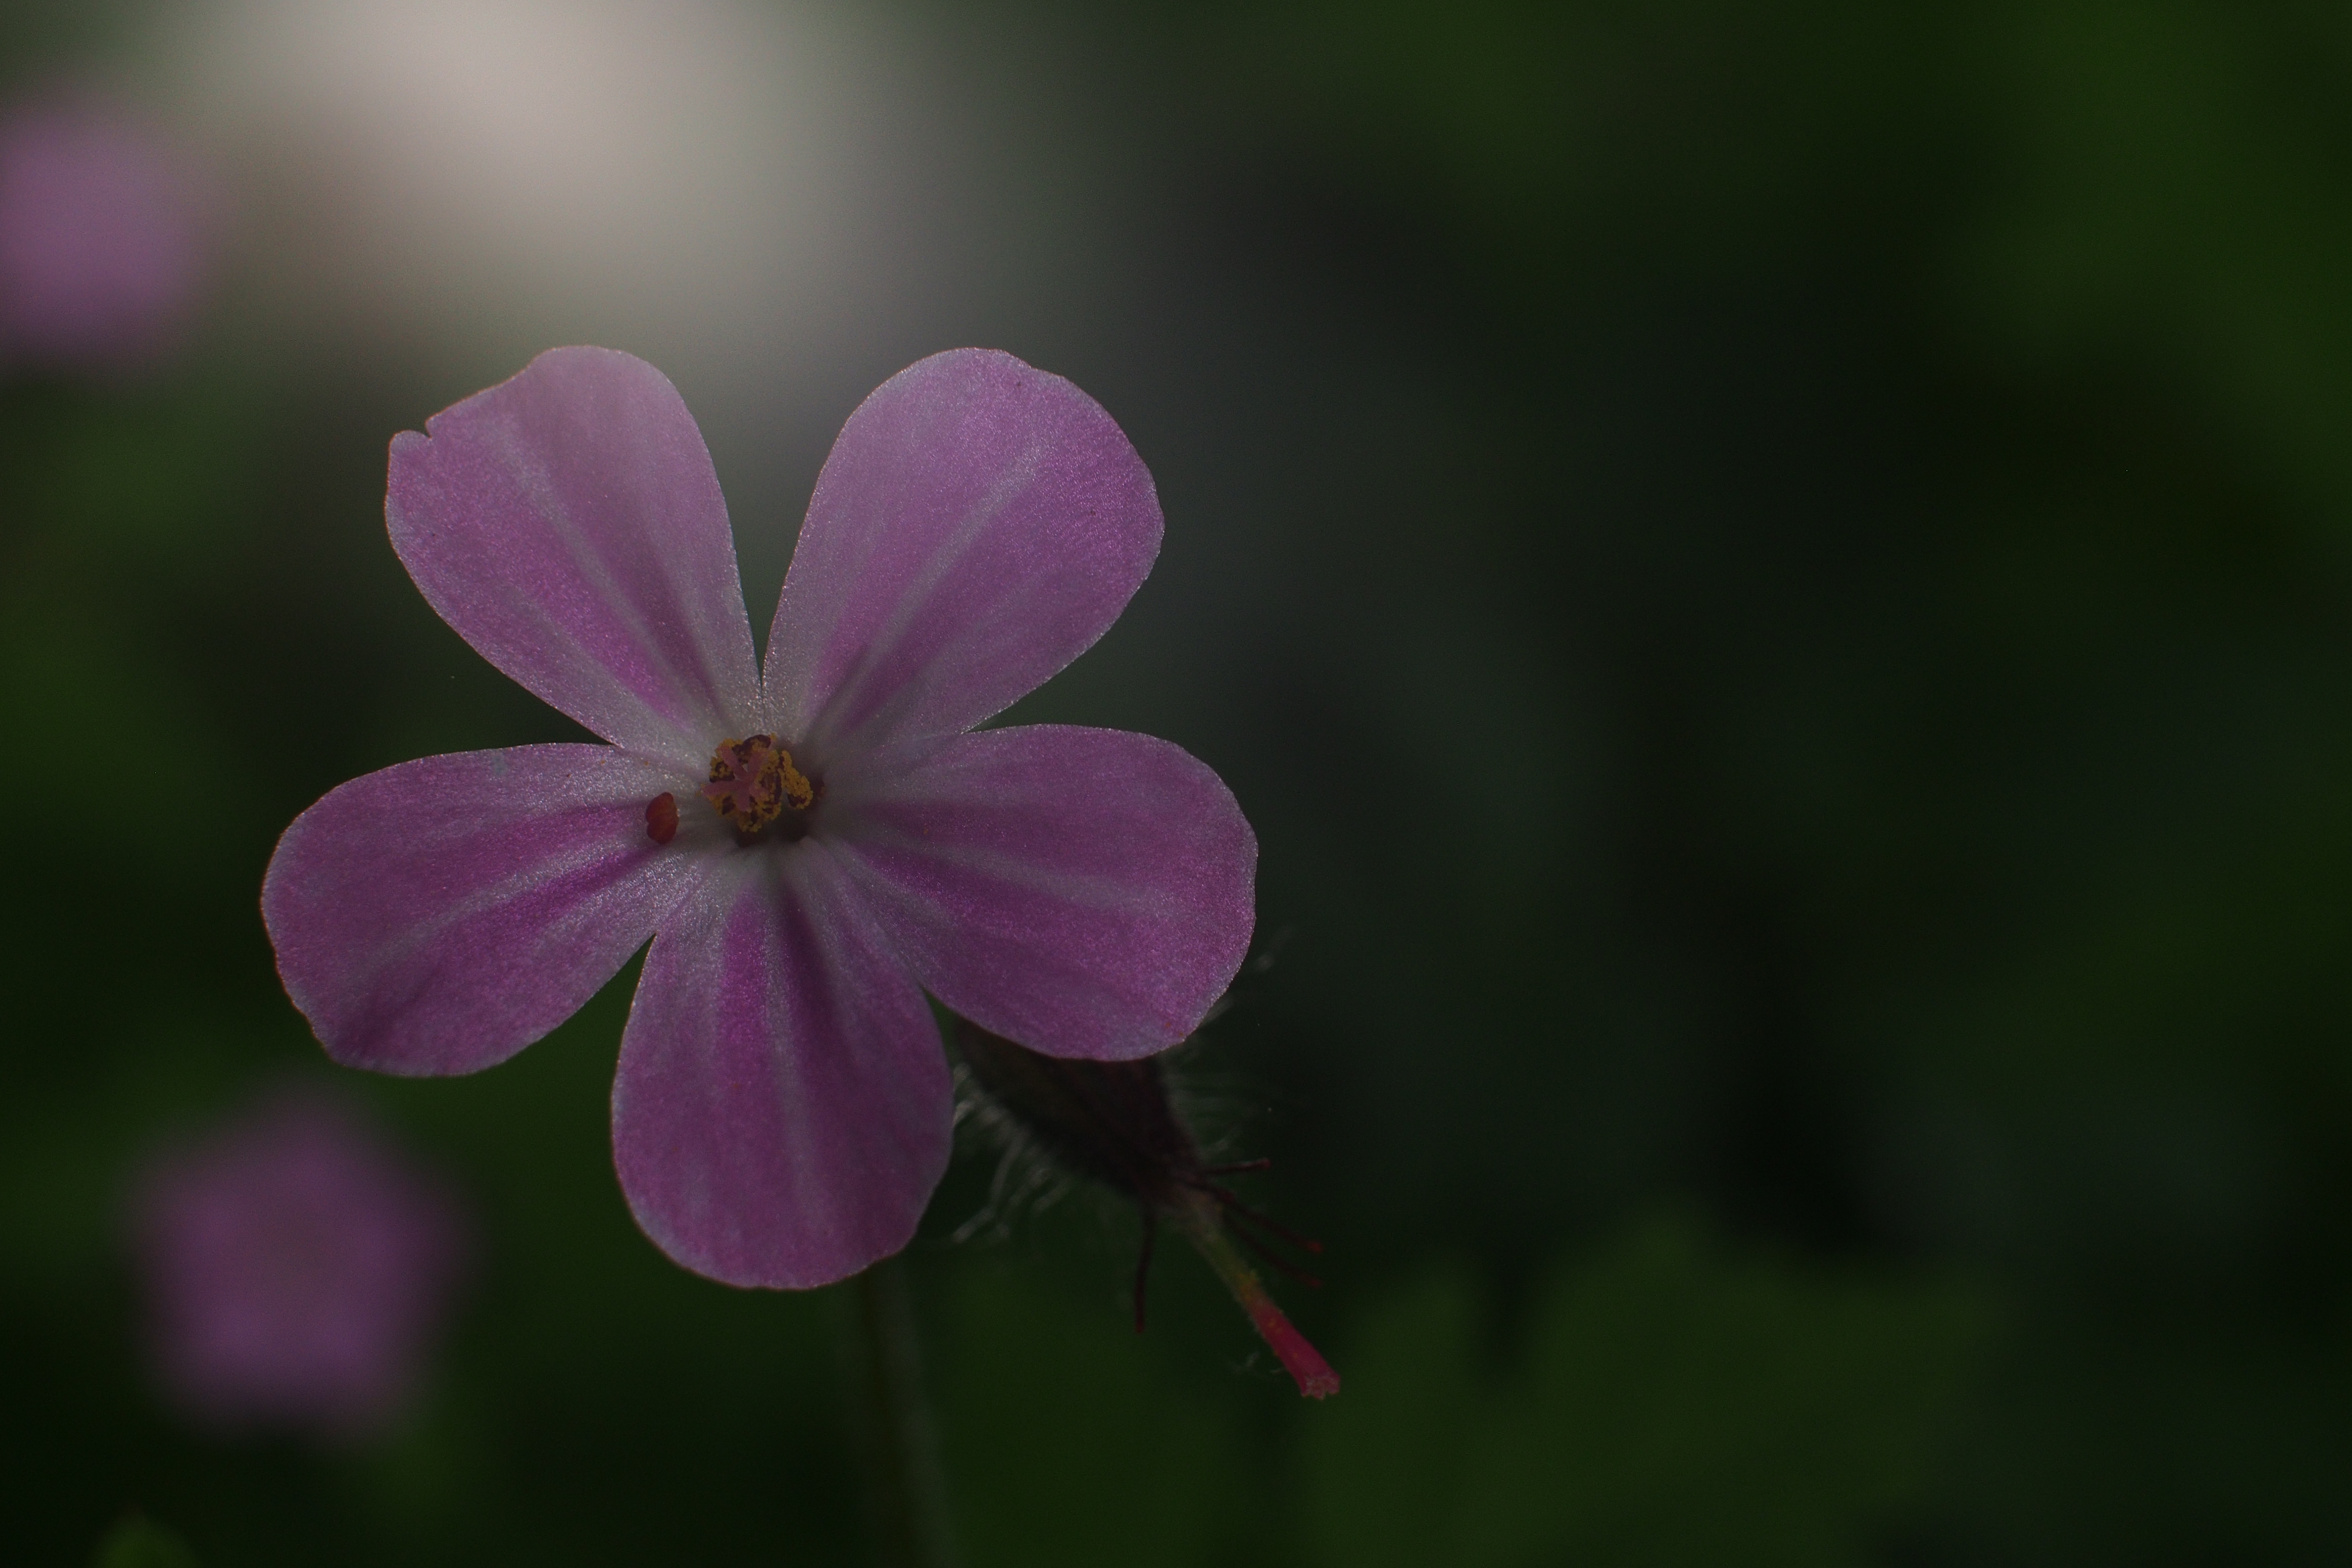
blossom, light, plant, lawn, photography, flower, petal, macro, small, backyard, pink, flora, wildflower, close up, petals, five, yard, petite, olympusepl5, macro photography, macroextensiontube, flowering plant, plant stem, land plant